Muzaffar Shah II

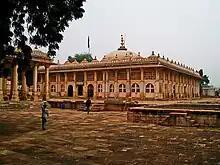
The shrine of Sheikh Ahmed Khattu at Sarkhej Roza where Muzaffar Shah II was buried.

Muzaffar Shah II, after formally appointing his son Sikandar Khan his heir, died at Ahmedabad on 5 April 1526 at the age of 51, after a reign of fourteen years and nine months. Before his death, he traveled from Champaner to Baroda and then to Ahmedabad and lived at the palace at Kankaria lake.